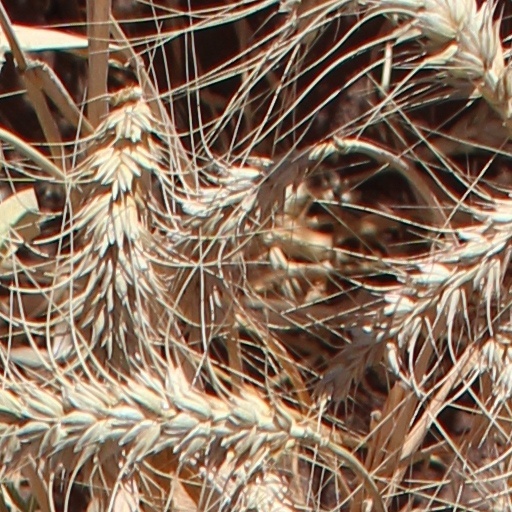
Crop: wheat